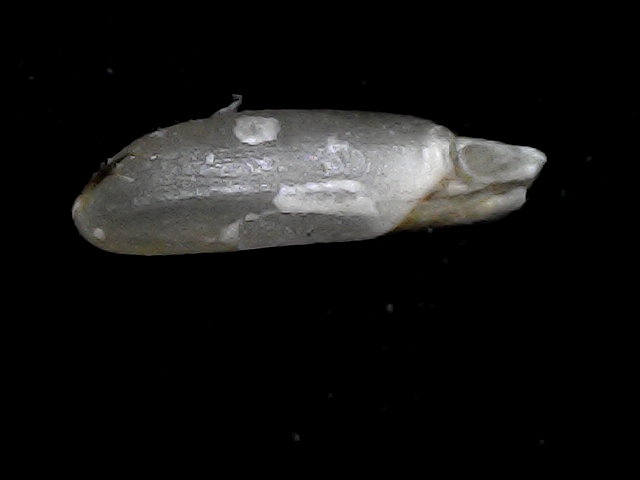
Rice variety: BD70